Totton railway station

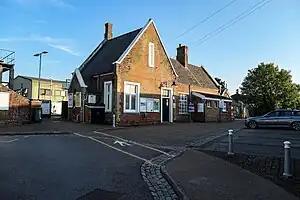
The station building in 2023

Totton railway station serves the towns of Totton and Eling, in Hampshire, England. It is a stop on the South West Main Line and is down the line from . It is managed by South Western Railway, which also operates services that stop at the station.